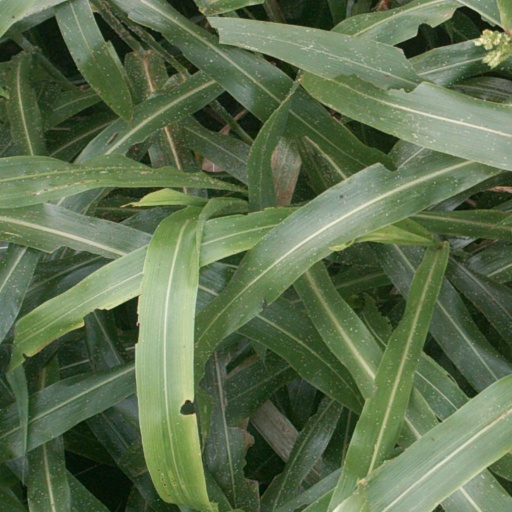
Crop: sorghum